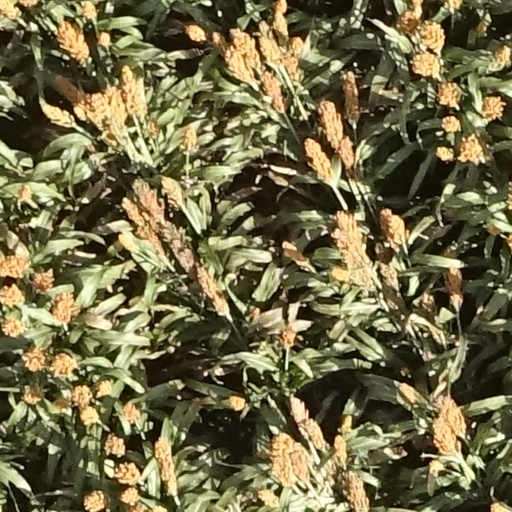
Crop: sorghum